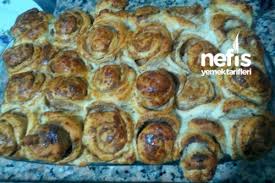
Yemek: lokum